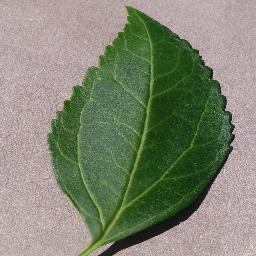
Label: Cherry___healthy